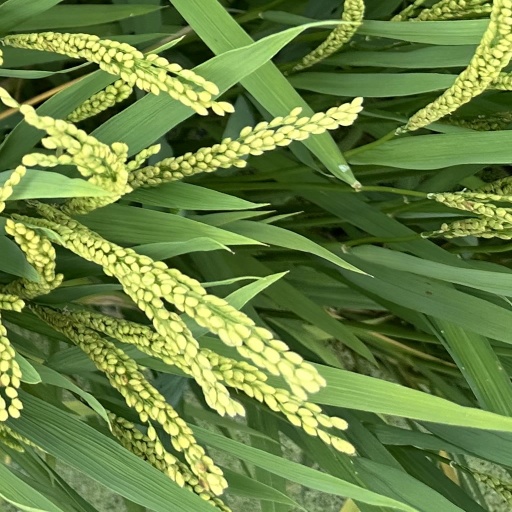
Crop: rice